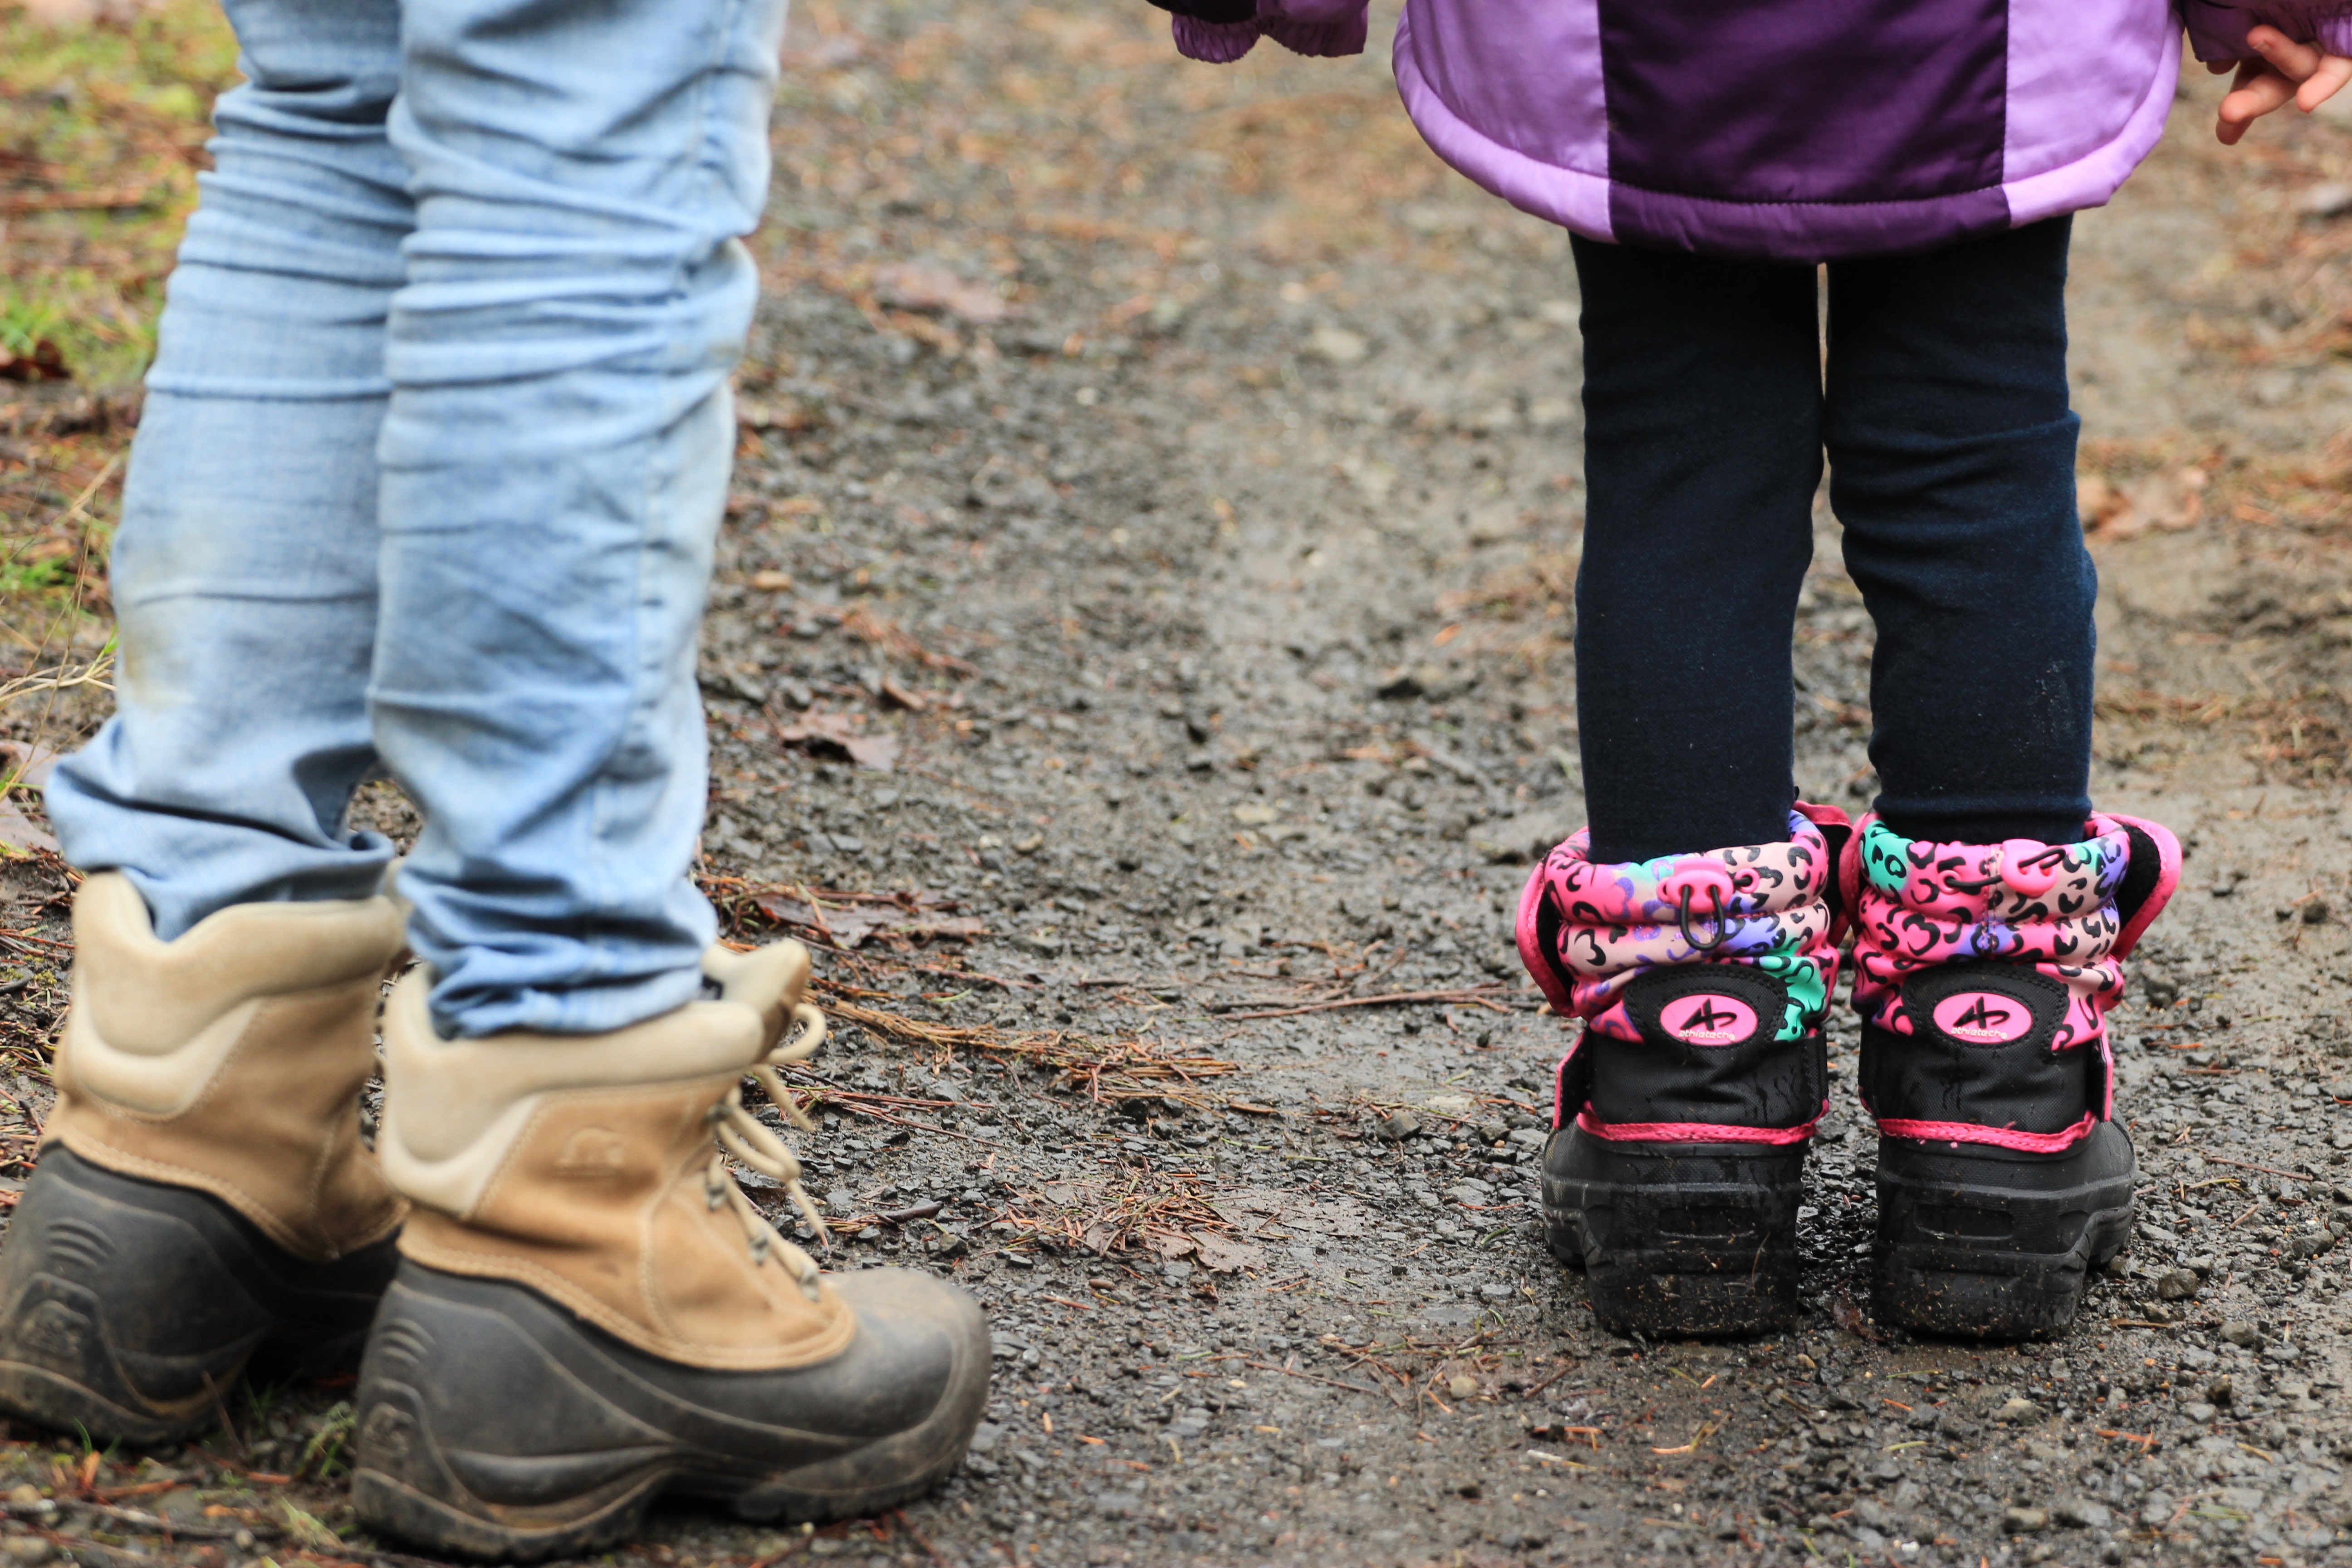
walking, shoe, hiking, rain, leg, spring, child, toddler, boots, sneakers, footwear, human positions